Chasse-galerie

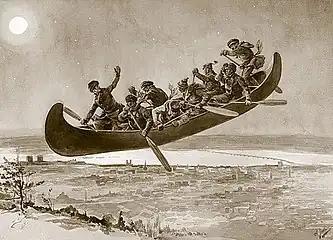
"La Chasse-galerie" by Henri Julien, 1906, Musée national des beaux-arts du Québec

La Chasse-galerie, also known as "The Bewitched Canoe" or "The Flying Canoe", is a popular French-Canadian tale of lumberjacks from camps working around the Gatineau River who make a deal with the devil, a variant of the Wild Hunt. Its best-known version was written by Honoré Beaugrand (1848–1906). It was published in "The Century Magazine" in August 1892.